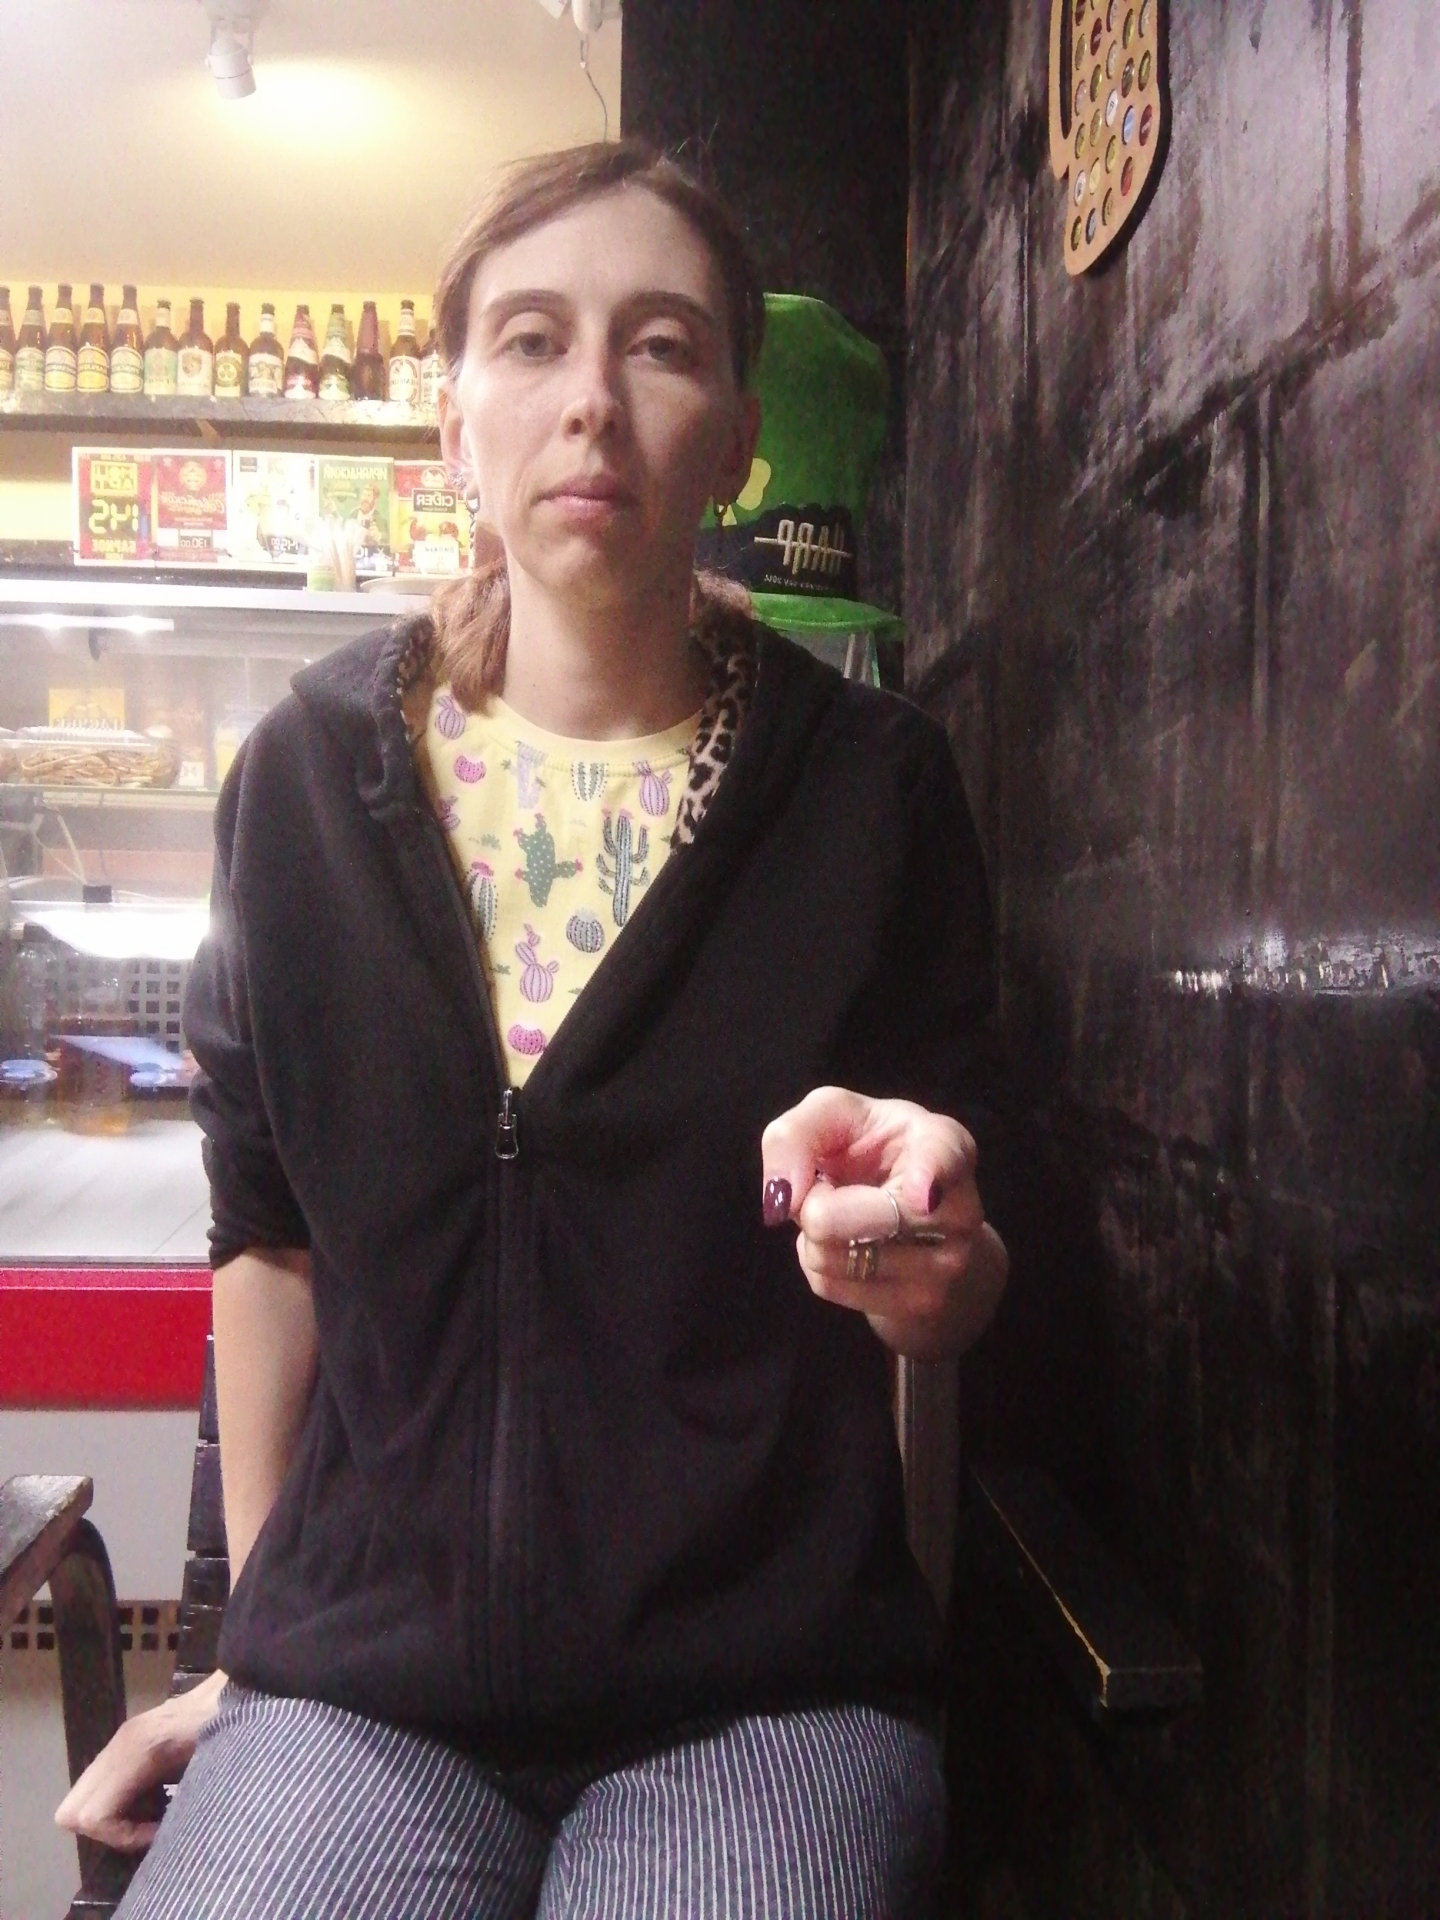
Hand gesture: point